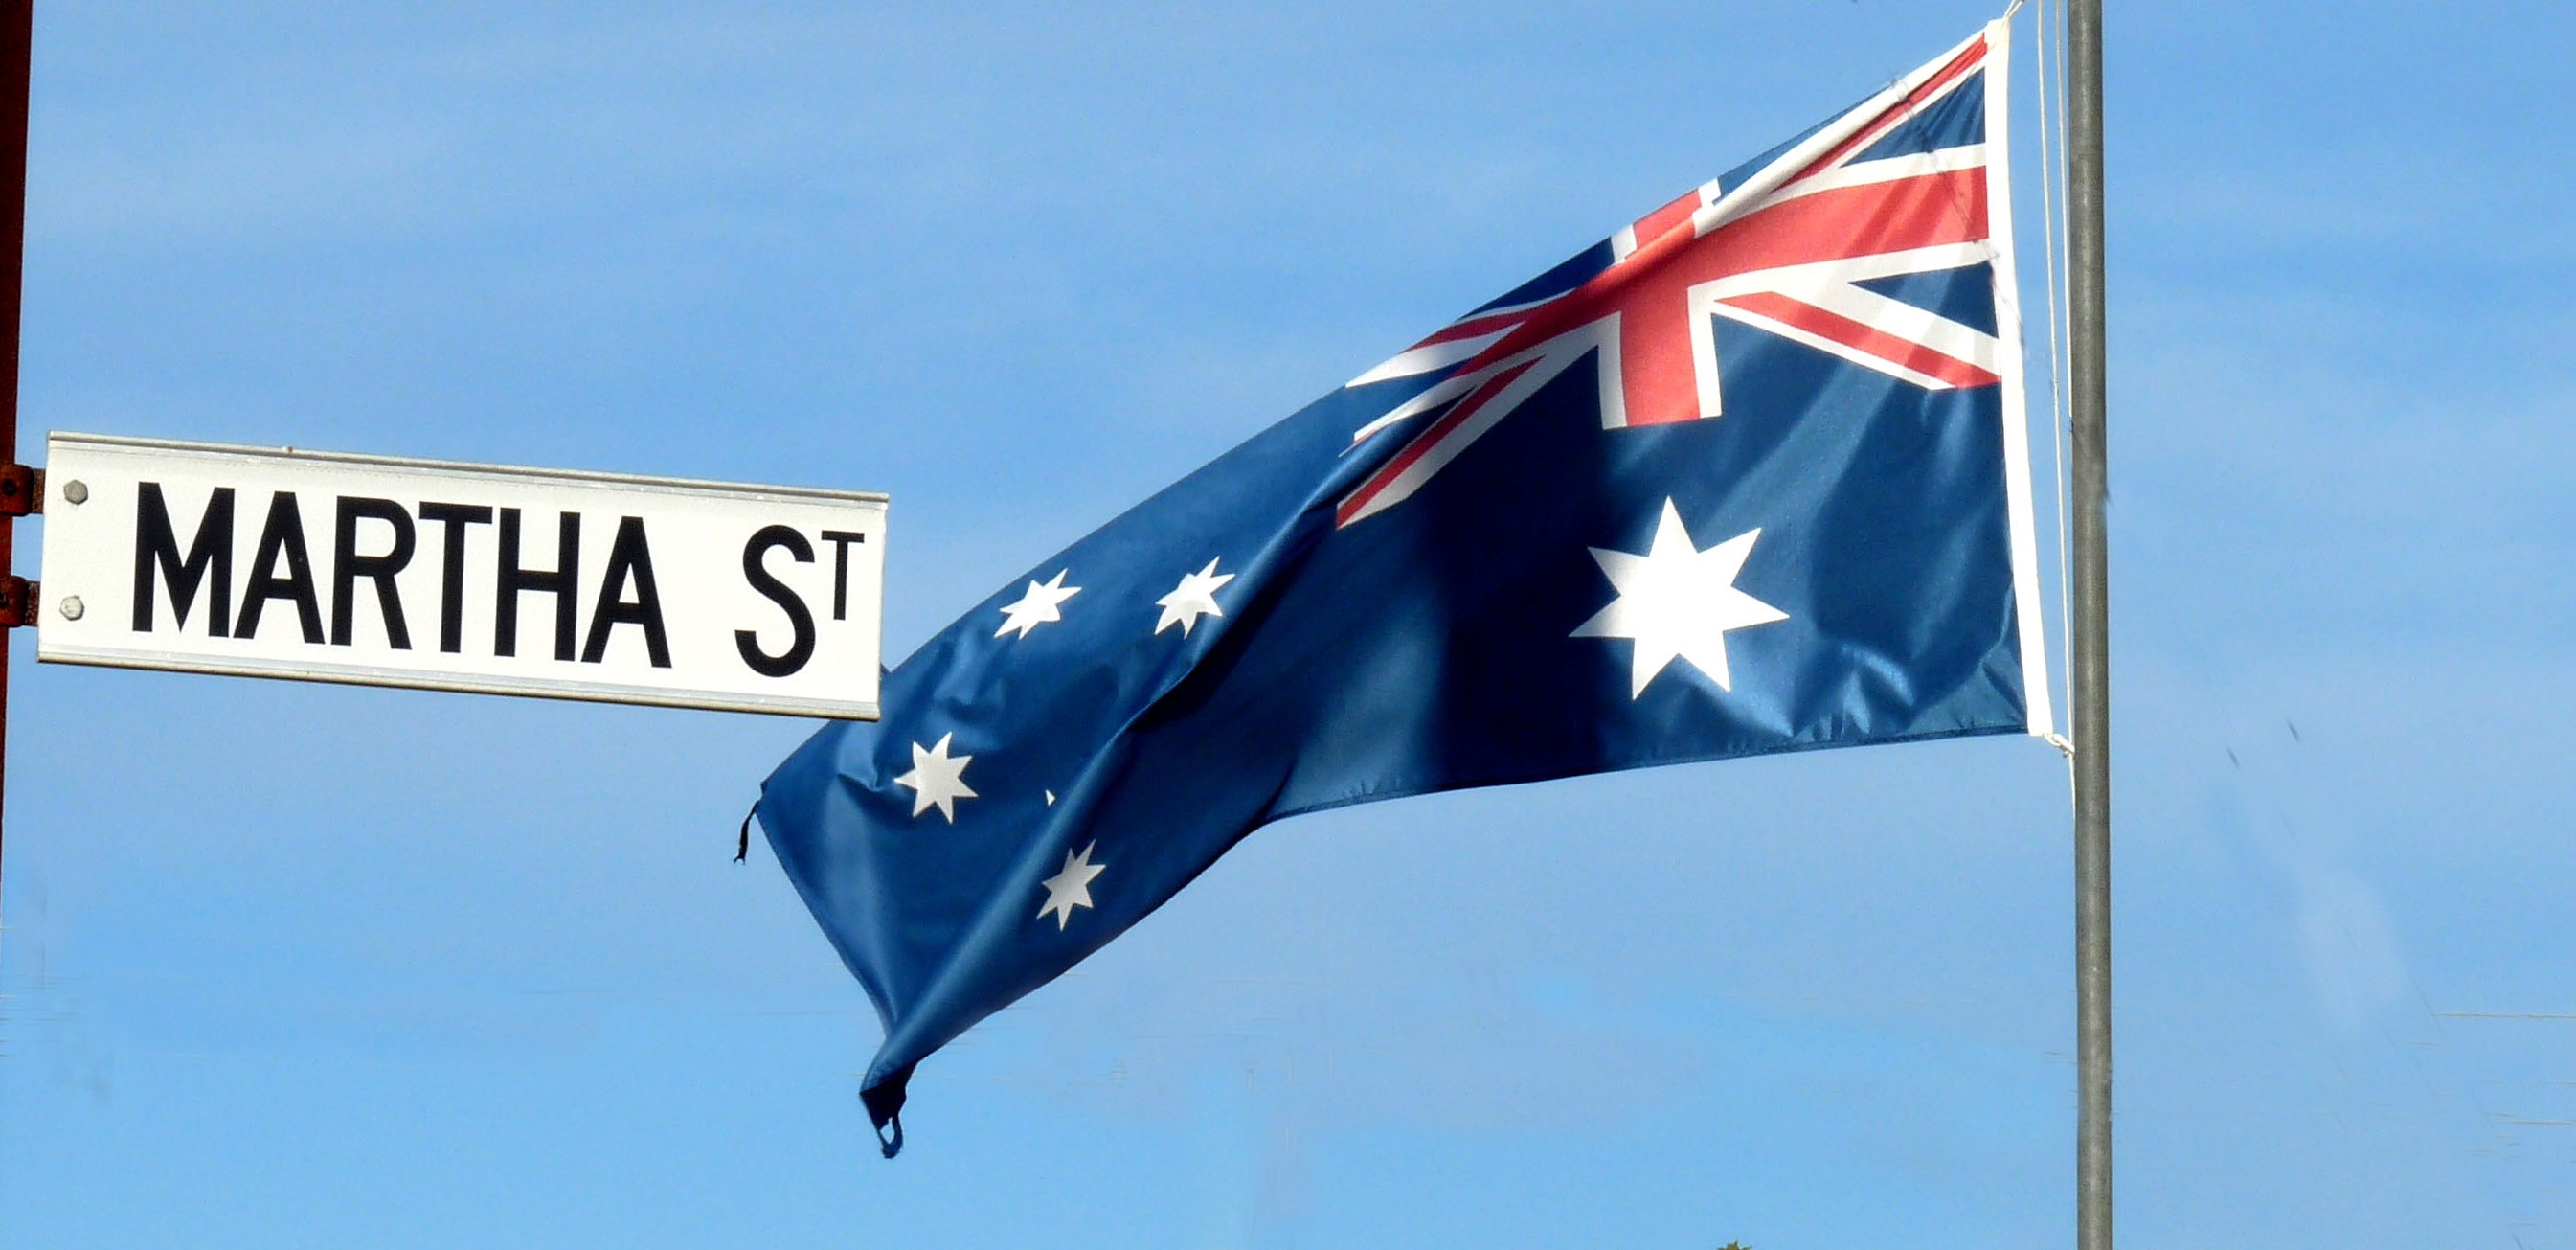
light, sky, wind, city, advertising, explore, banner, flag, contrast, blue, australia, flickr, colour, facebook, adelaide, seaford, dailyshoot, vividstriking, dazzlingshot, leshaines, flag of the united states